Avignon

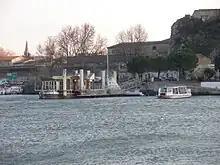
A water taxi departing from its berth

River tourism began in 1994 with three river boat-hotels. In 2011 there is a fleet of 21 river boat-hotel vessels, including six sight-seeing boats which are anchored on the quay along the Oulle walkways. In addition, a free shuttle boat connects Avignon to the Île de la Barthelasse and, as of 1987, a harbor master has managed all river traffic.